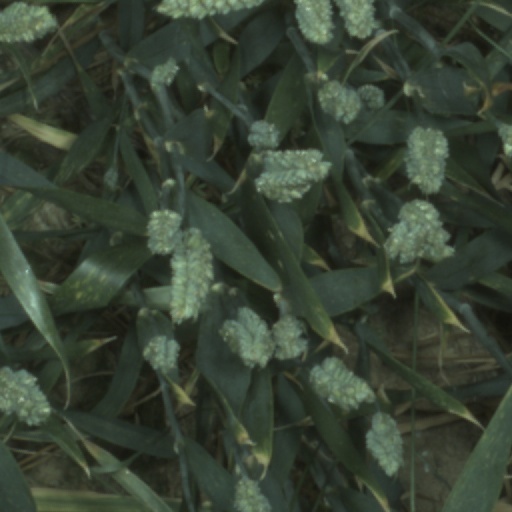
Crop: wheat